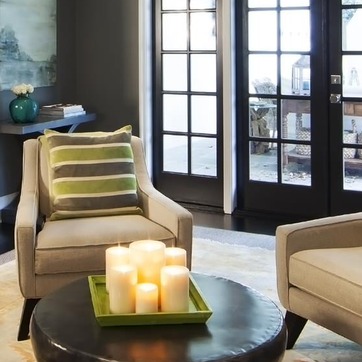
Material: wood